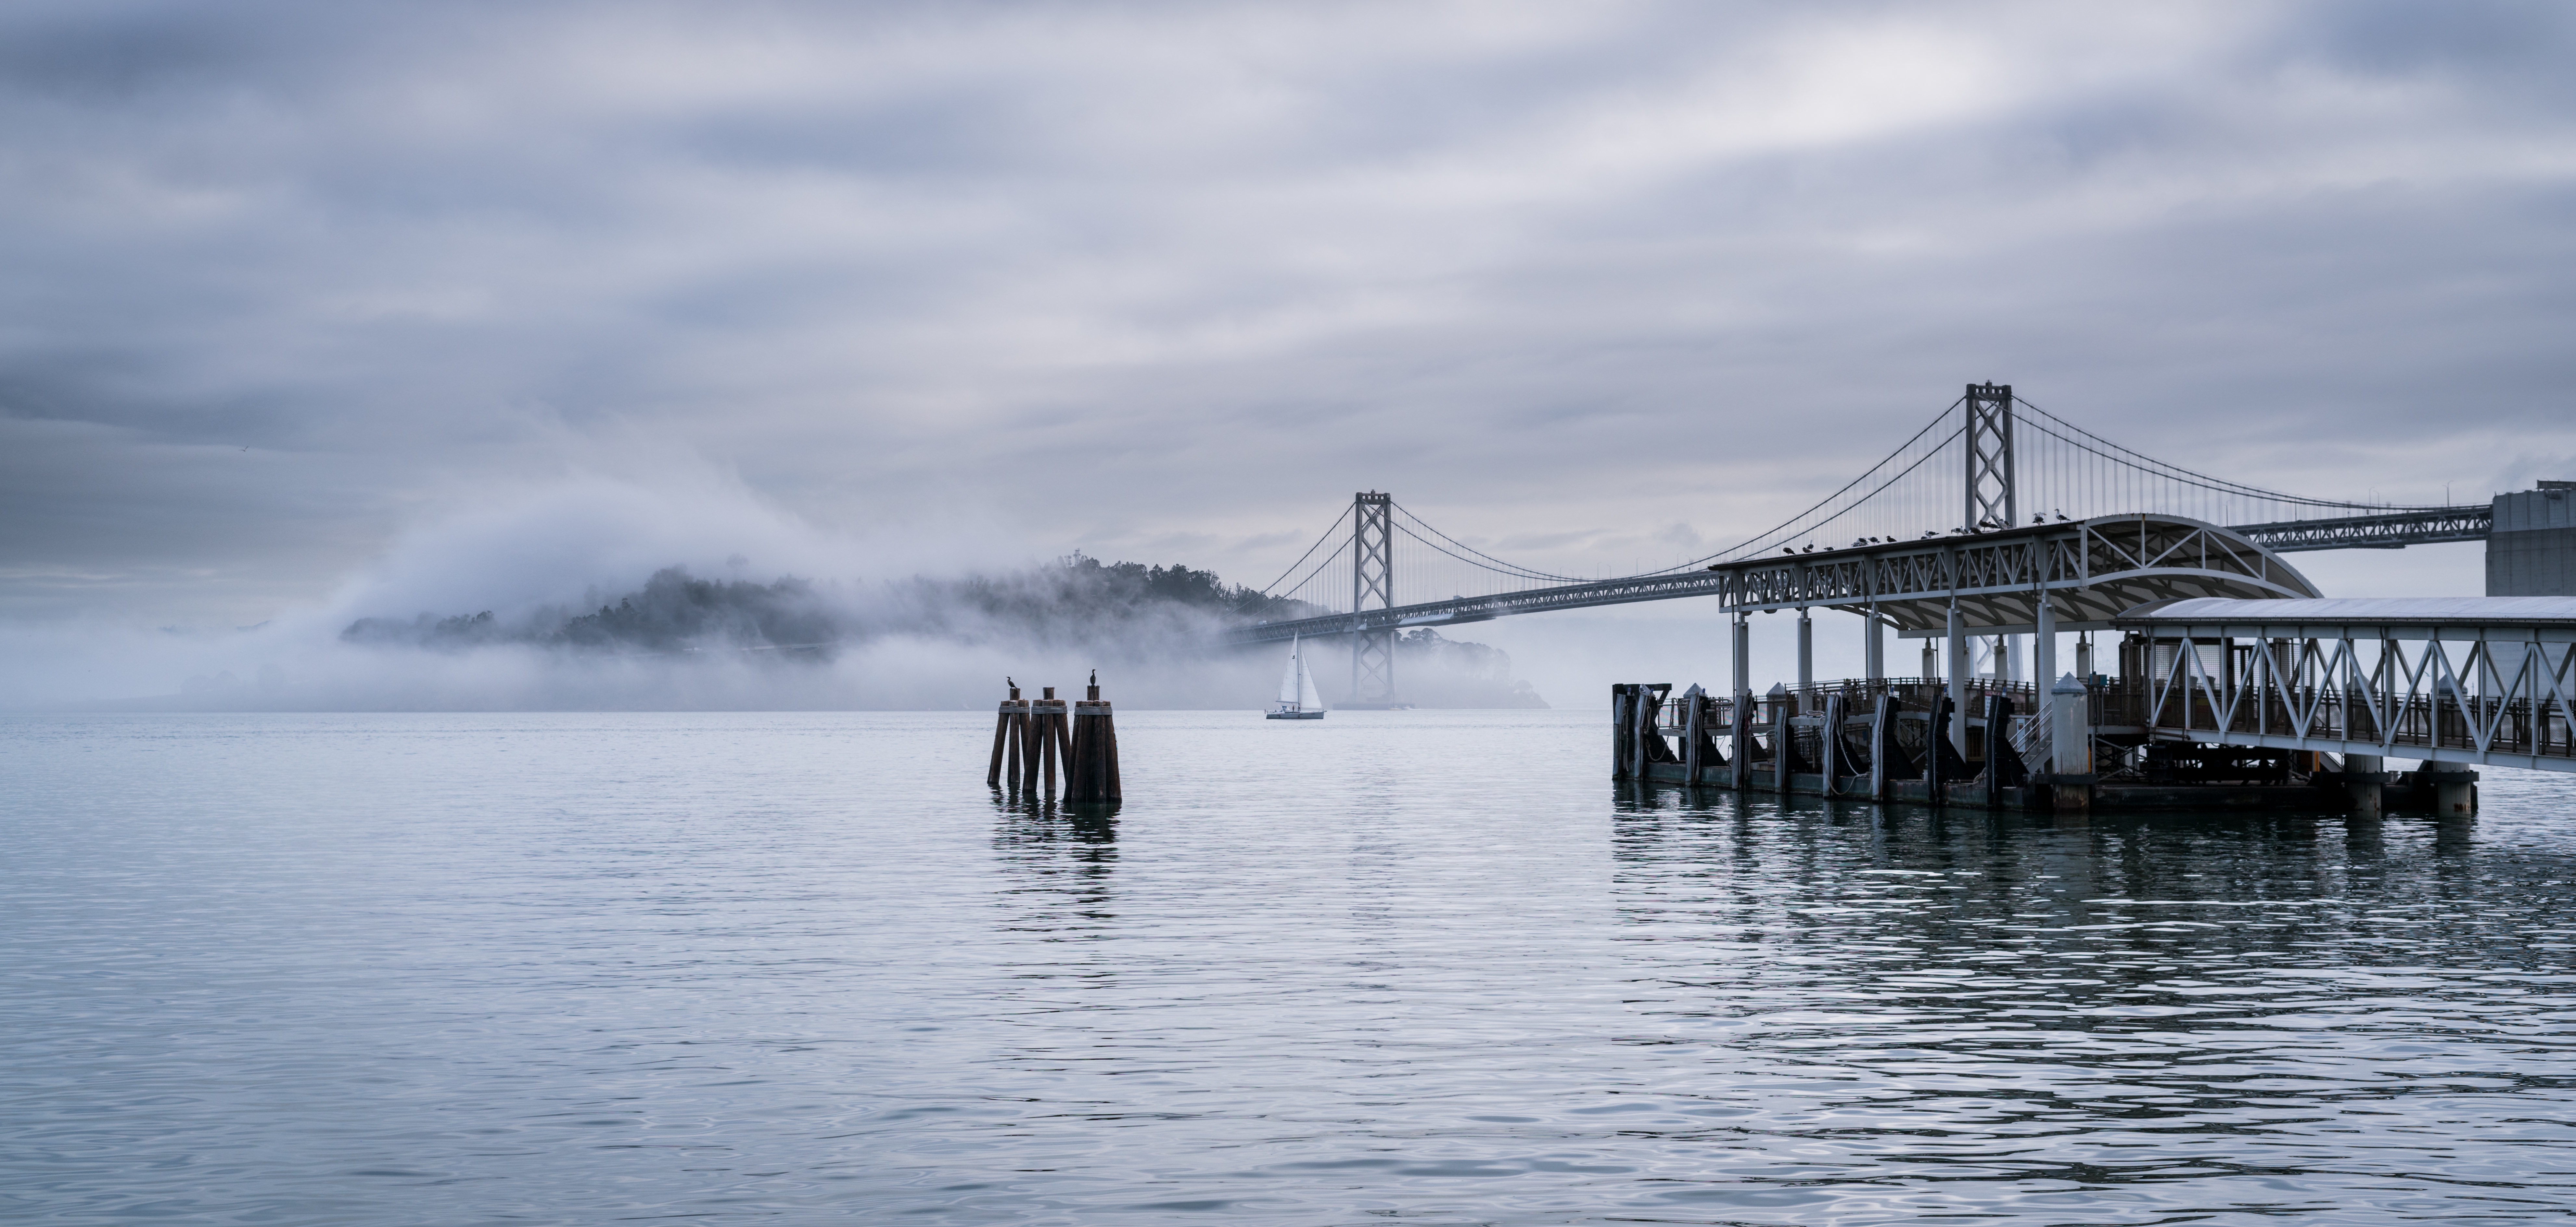
sea, water, winter, cloud, boat, bridge, morning, shore, wave, lake, pier, river, reflection, vehicle, boating, atmospheric phenomenon